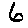
Label: 6